Gian Rinaldo Carli

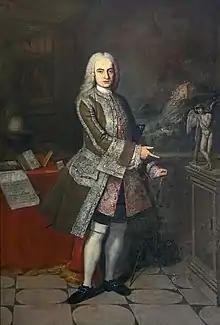
Gian Rinaldo Carli by Bartolomeo Nazari

Giovanni Rinaldo Carli was born at Capo d'Istria in the Republic of Venice (now Koper in Slovenia) on 11 April 1720, the eldest child of Count Rinaldo Carli and Cecilia Imberti.